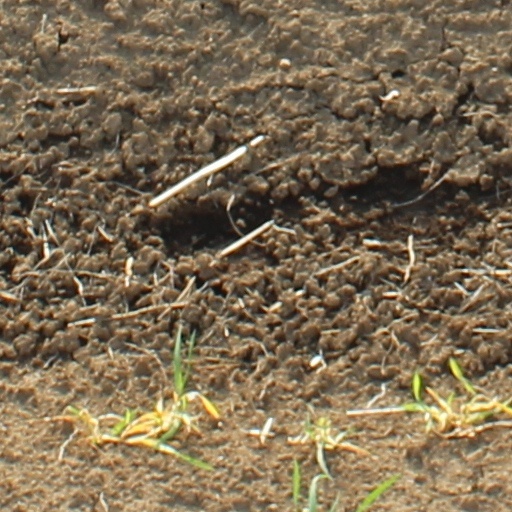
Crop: wheat